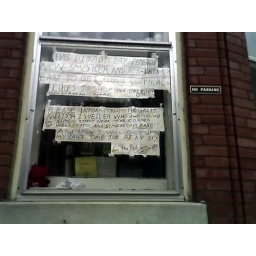
wtf sign in window